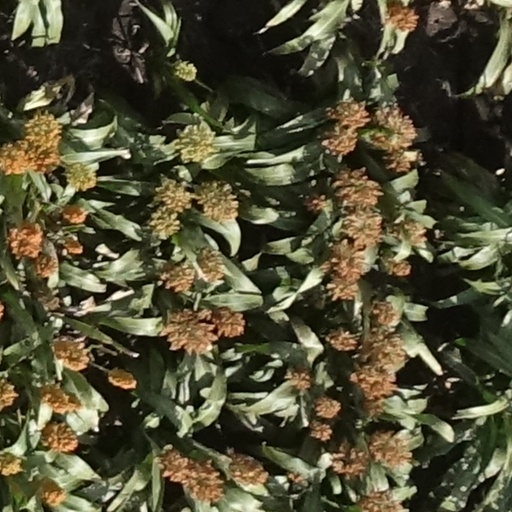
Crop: sorghum